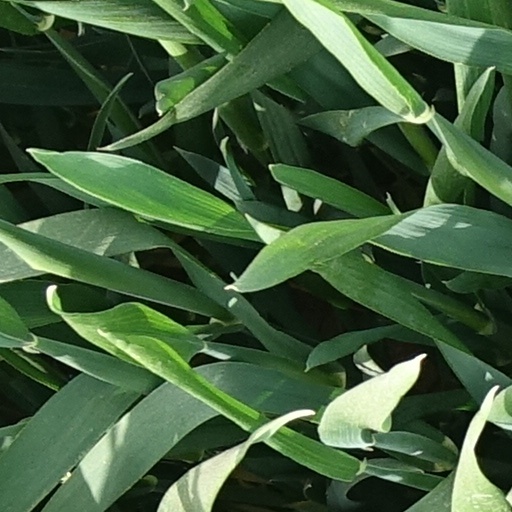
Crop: wheat